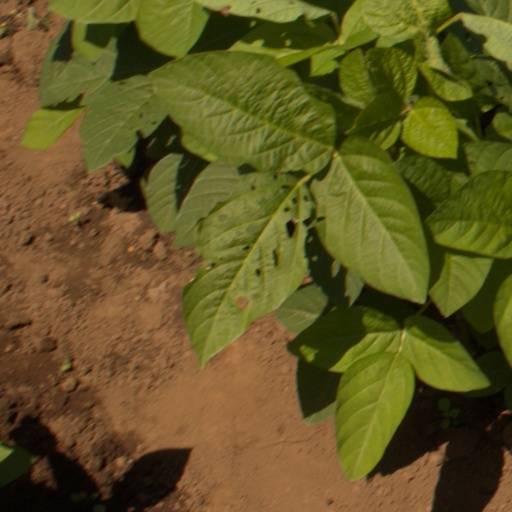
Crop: soybean